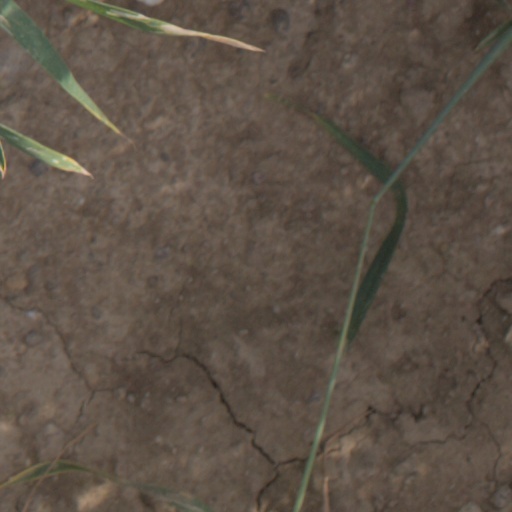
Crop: wheat